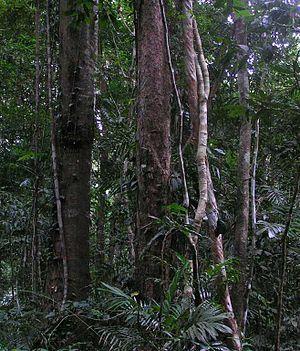
Dans le domaine de l'écologie, le climax désigne l'état final d'une succession écologique, l'état le plus stable dans les conditions abiotiques existantes. C'est un état théorique ; en réalité, différents stades de la succession écologique coexistent.